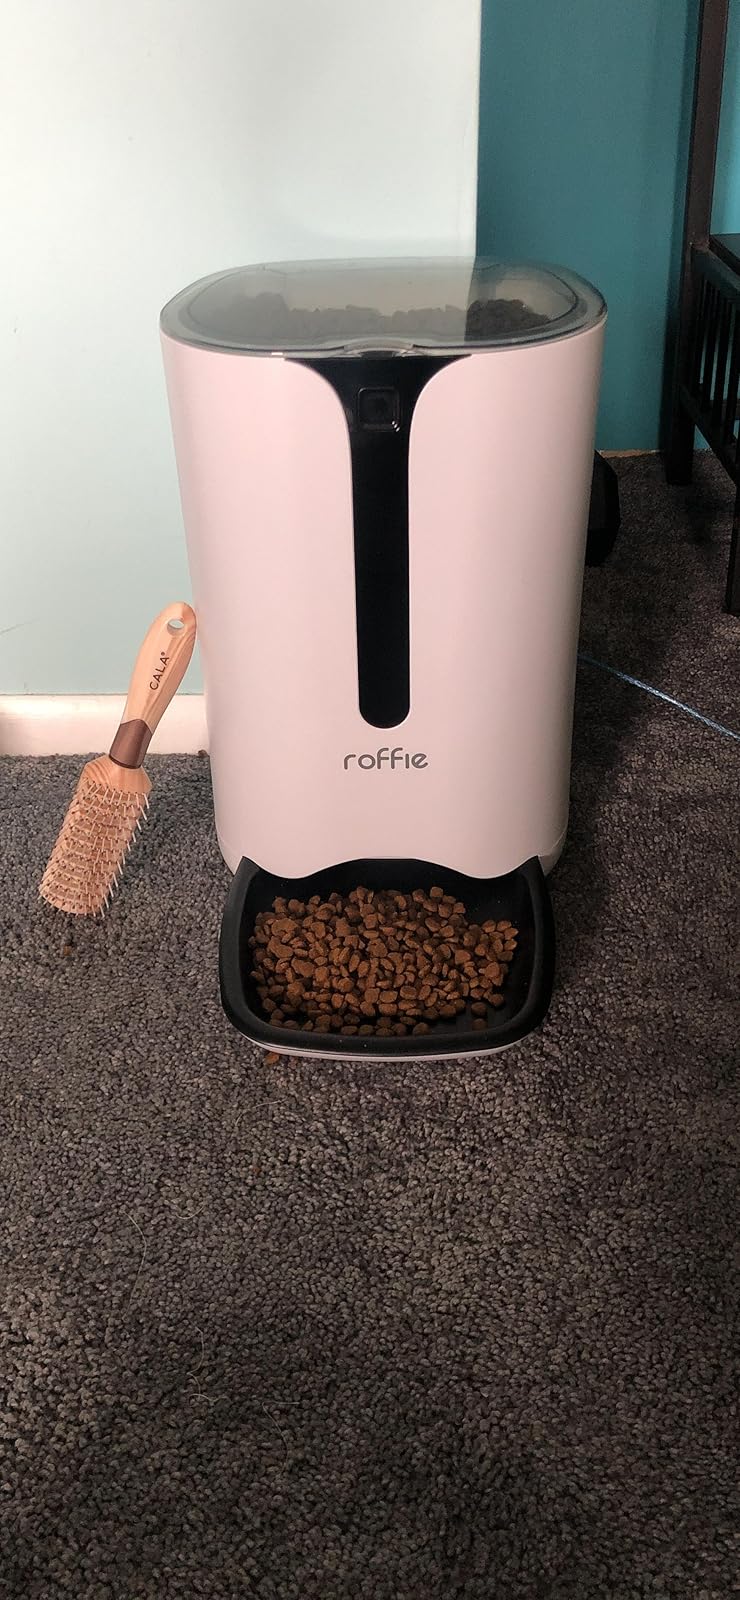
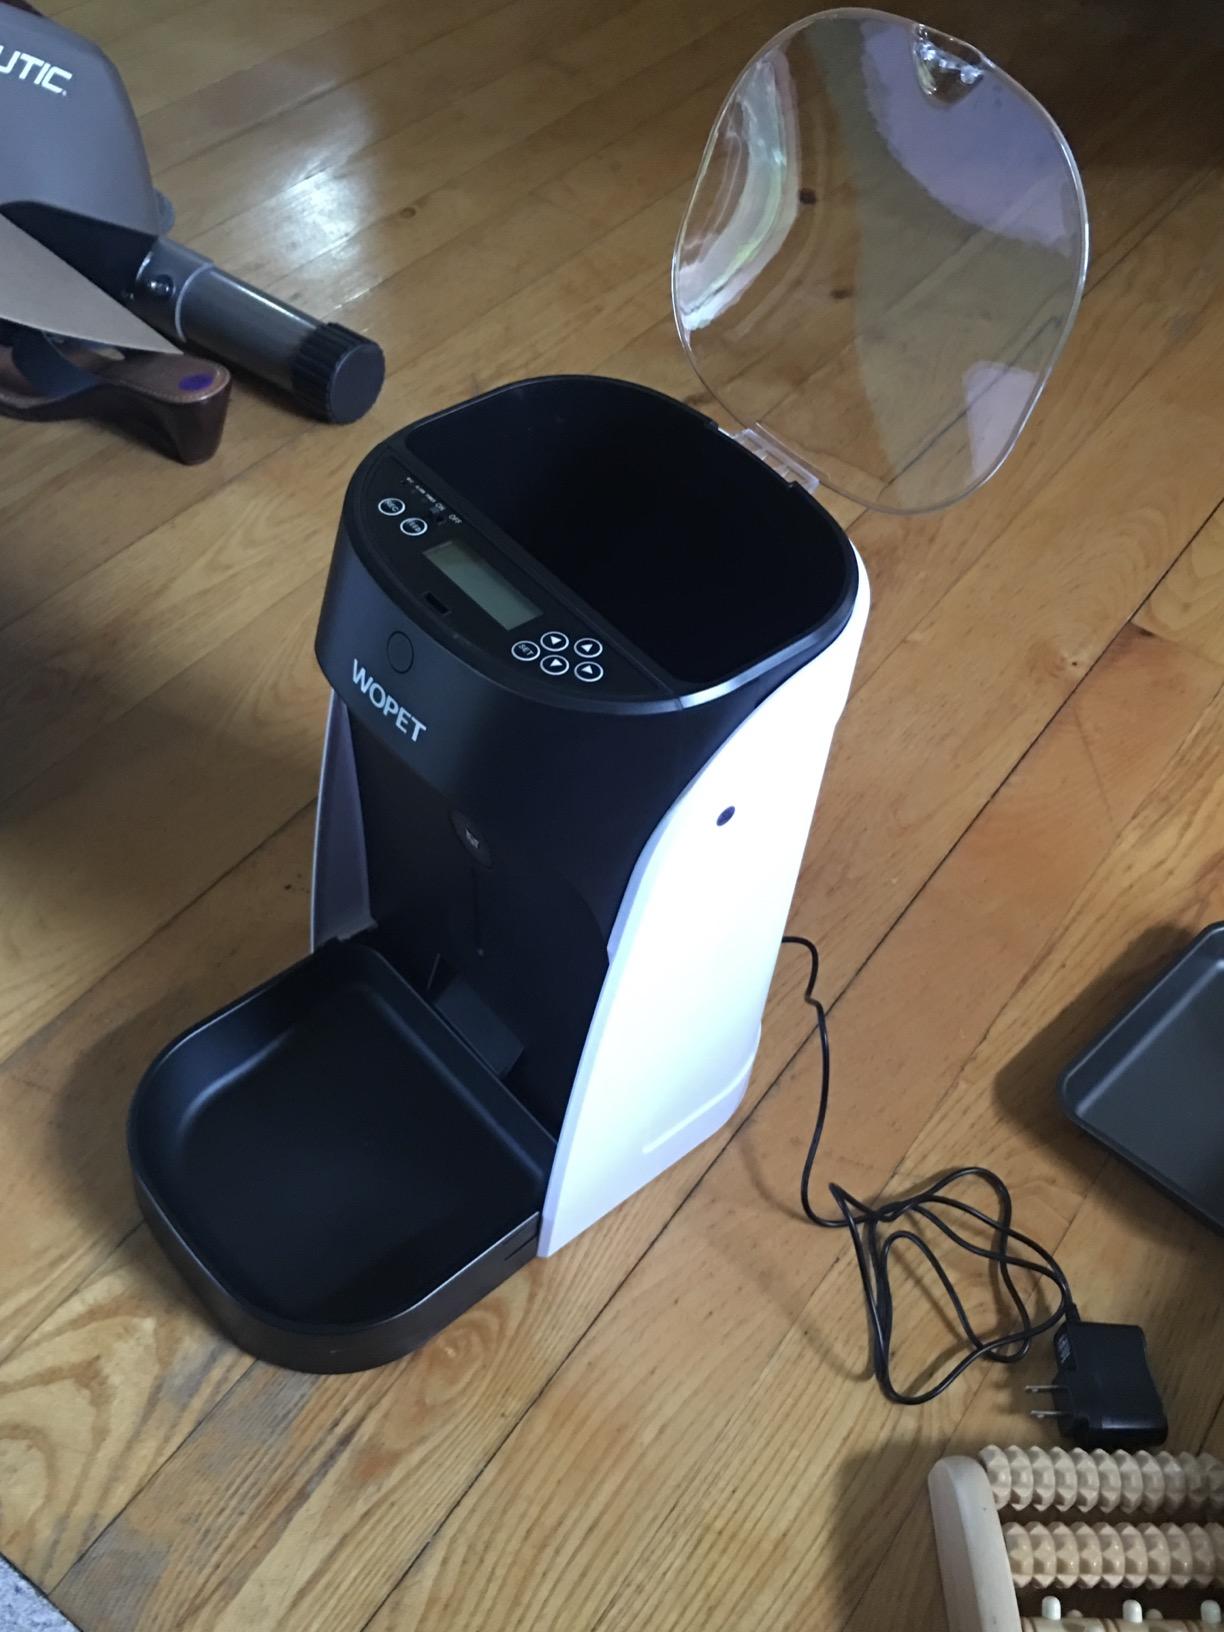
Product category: items_feeder
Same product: no